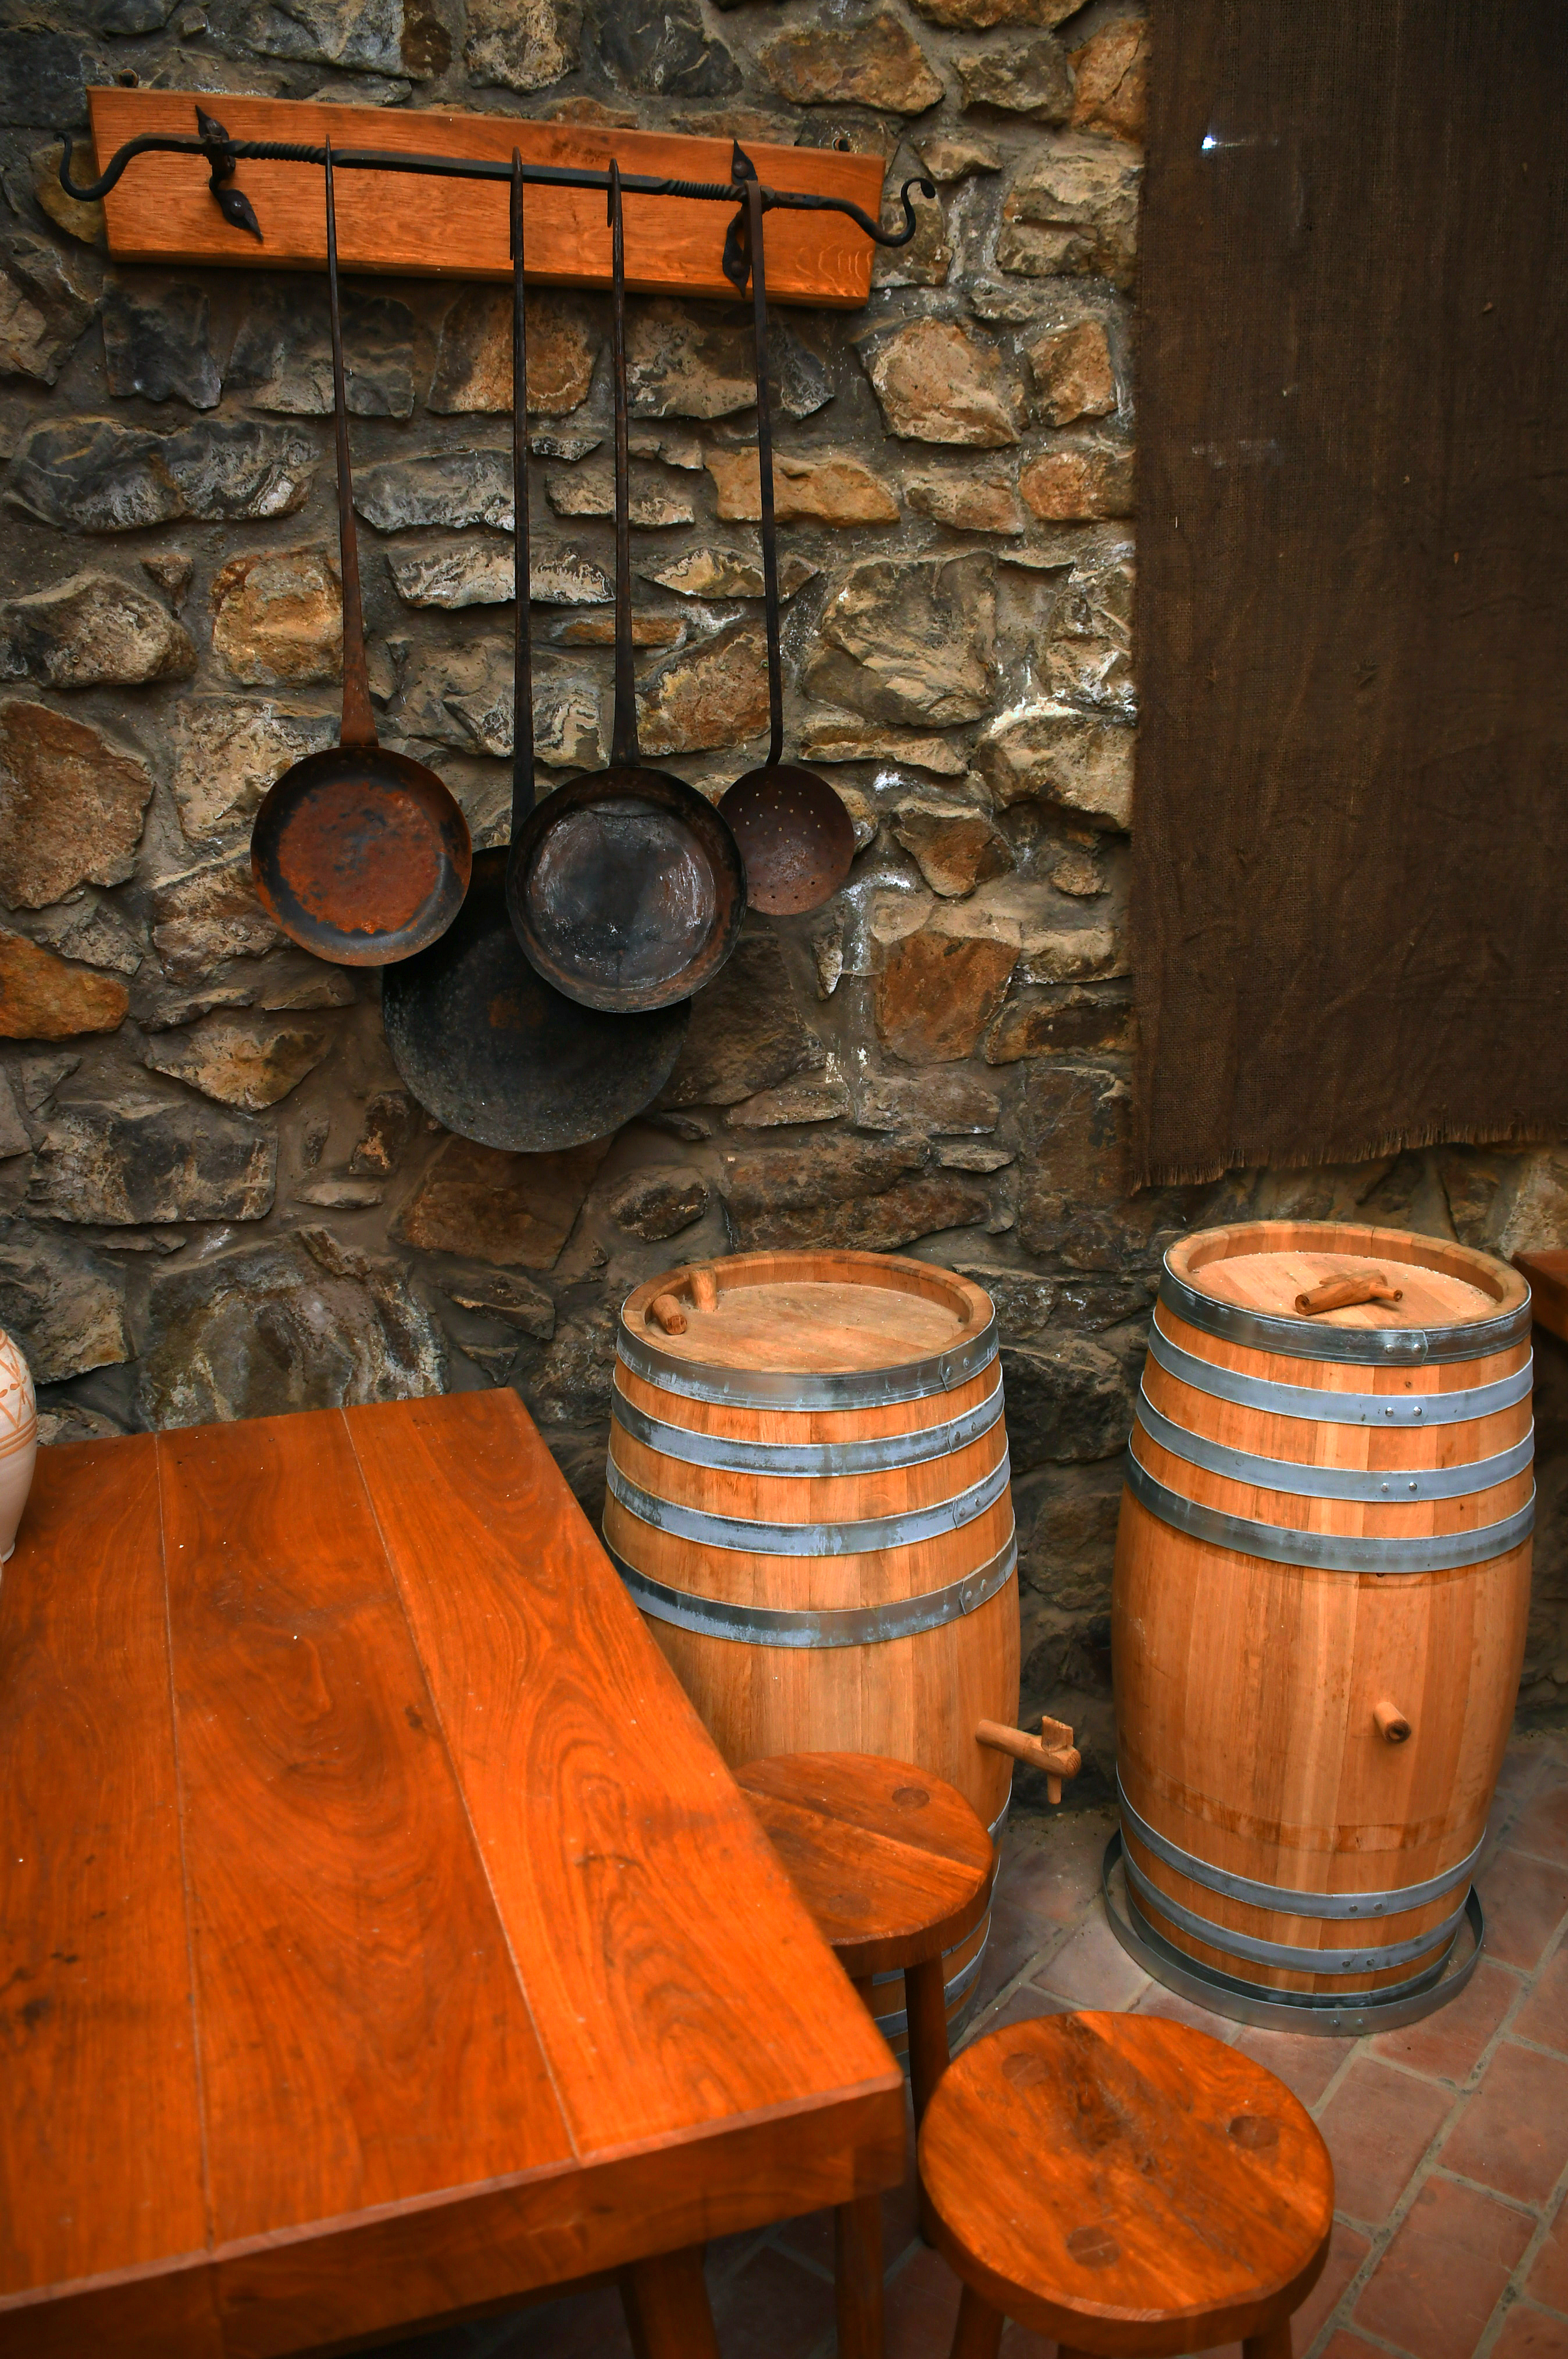
castle, interior, medieval, old, ancient, wall, kitchen, architecture, historic, history, building, room, stone, house, hall, table, knight, king, tourism, inside, palace, church, game, thrones, barrel, wood, wood stain, flooring